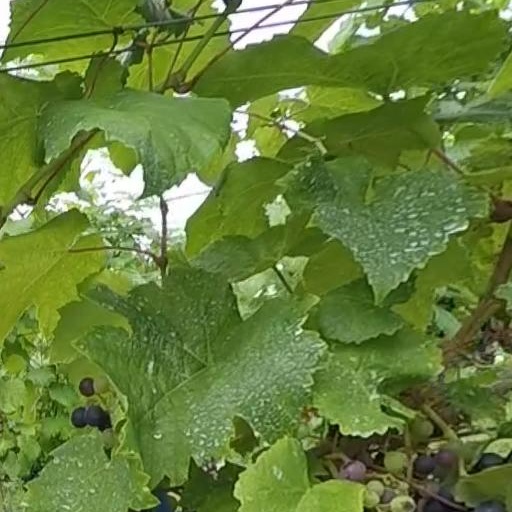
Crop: grape